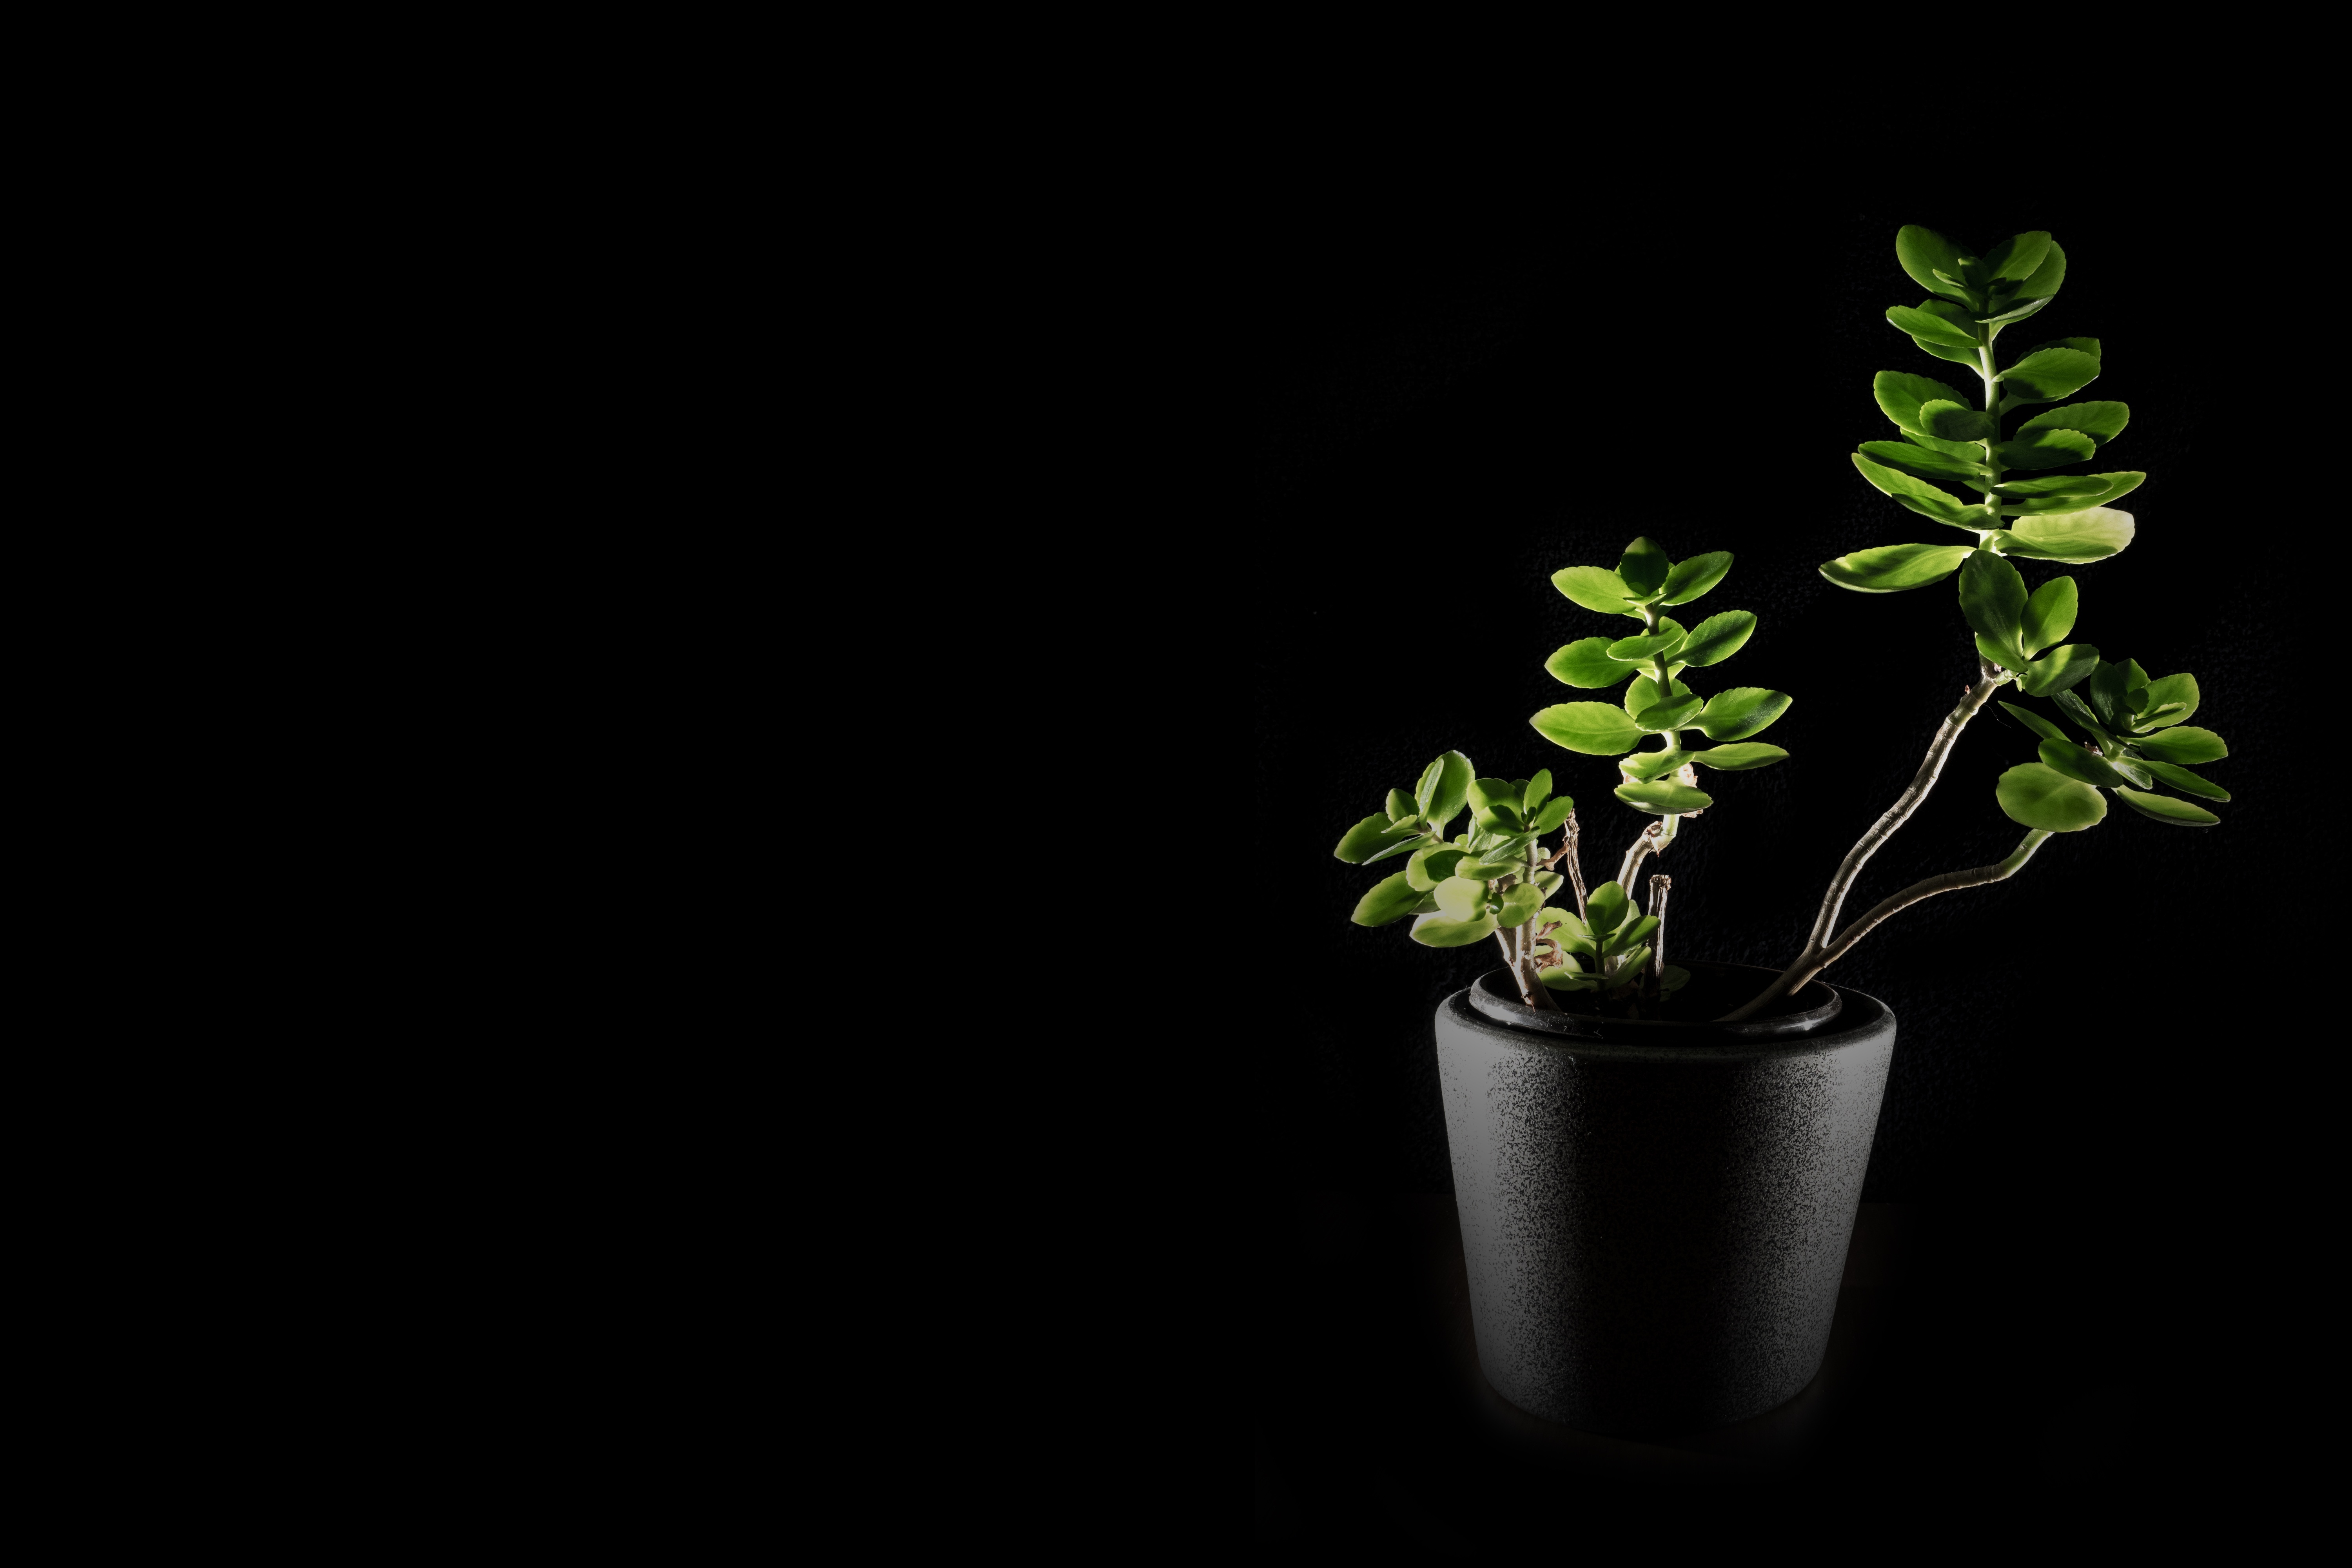
nature, light, plant, leaf, flower, pot, spring, green, studio, darkness, black, lighting, orchid, lilies, flowerpot, flowering plant, land plant, light setup